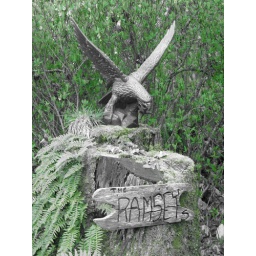
monument at beach house with sign I made in 7th grade woodshop